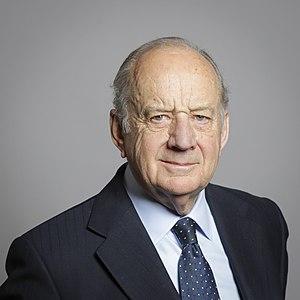
John Ambrose Cope, baron Cope de Berkeley, PC est un politicien du Parti conservateur au Royaume-Uni.